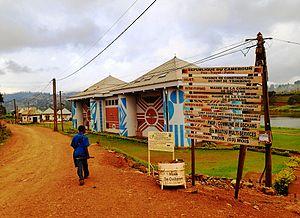
Dschang est une ville historique et universitaire du Cameroun située dans la région de l'Ouest, en « pays » Bamiléké. Elle est la deuxième grande ville de la région après Bafoussam et devant Foumban, Mbouda, Bangangté.